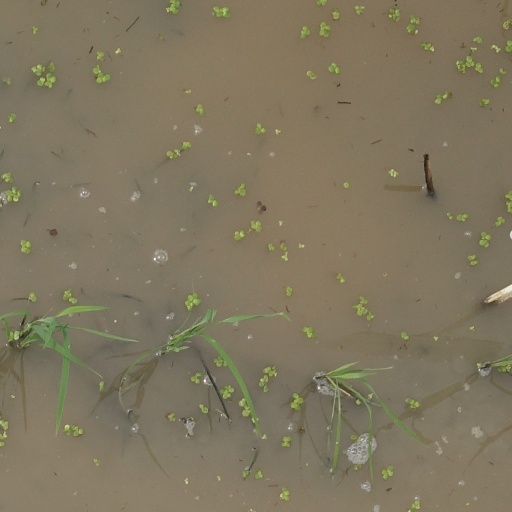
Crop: rice